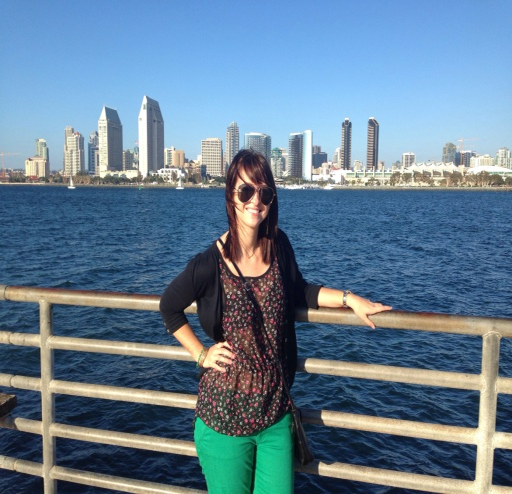
the view of the skyline